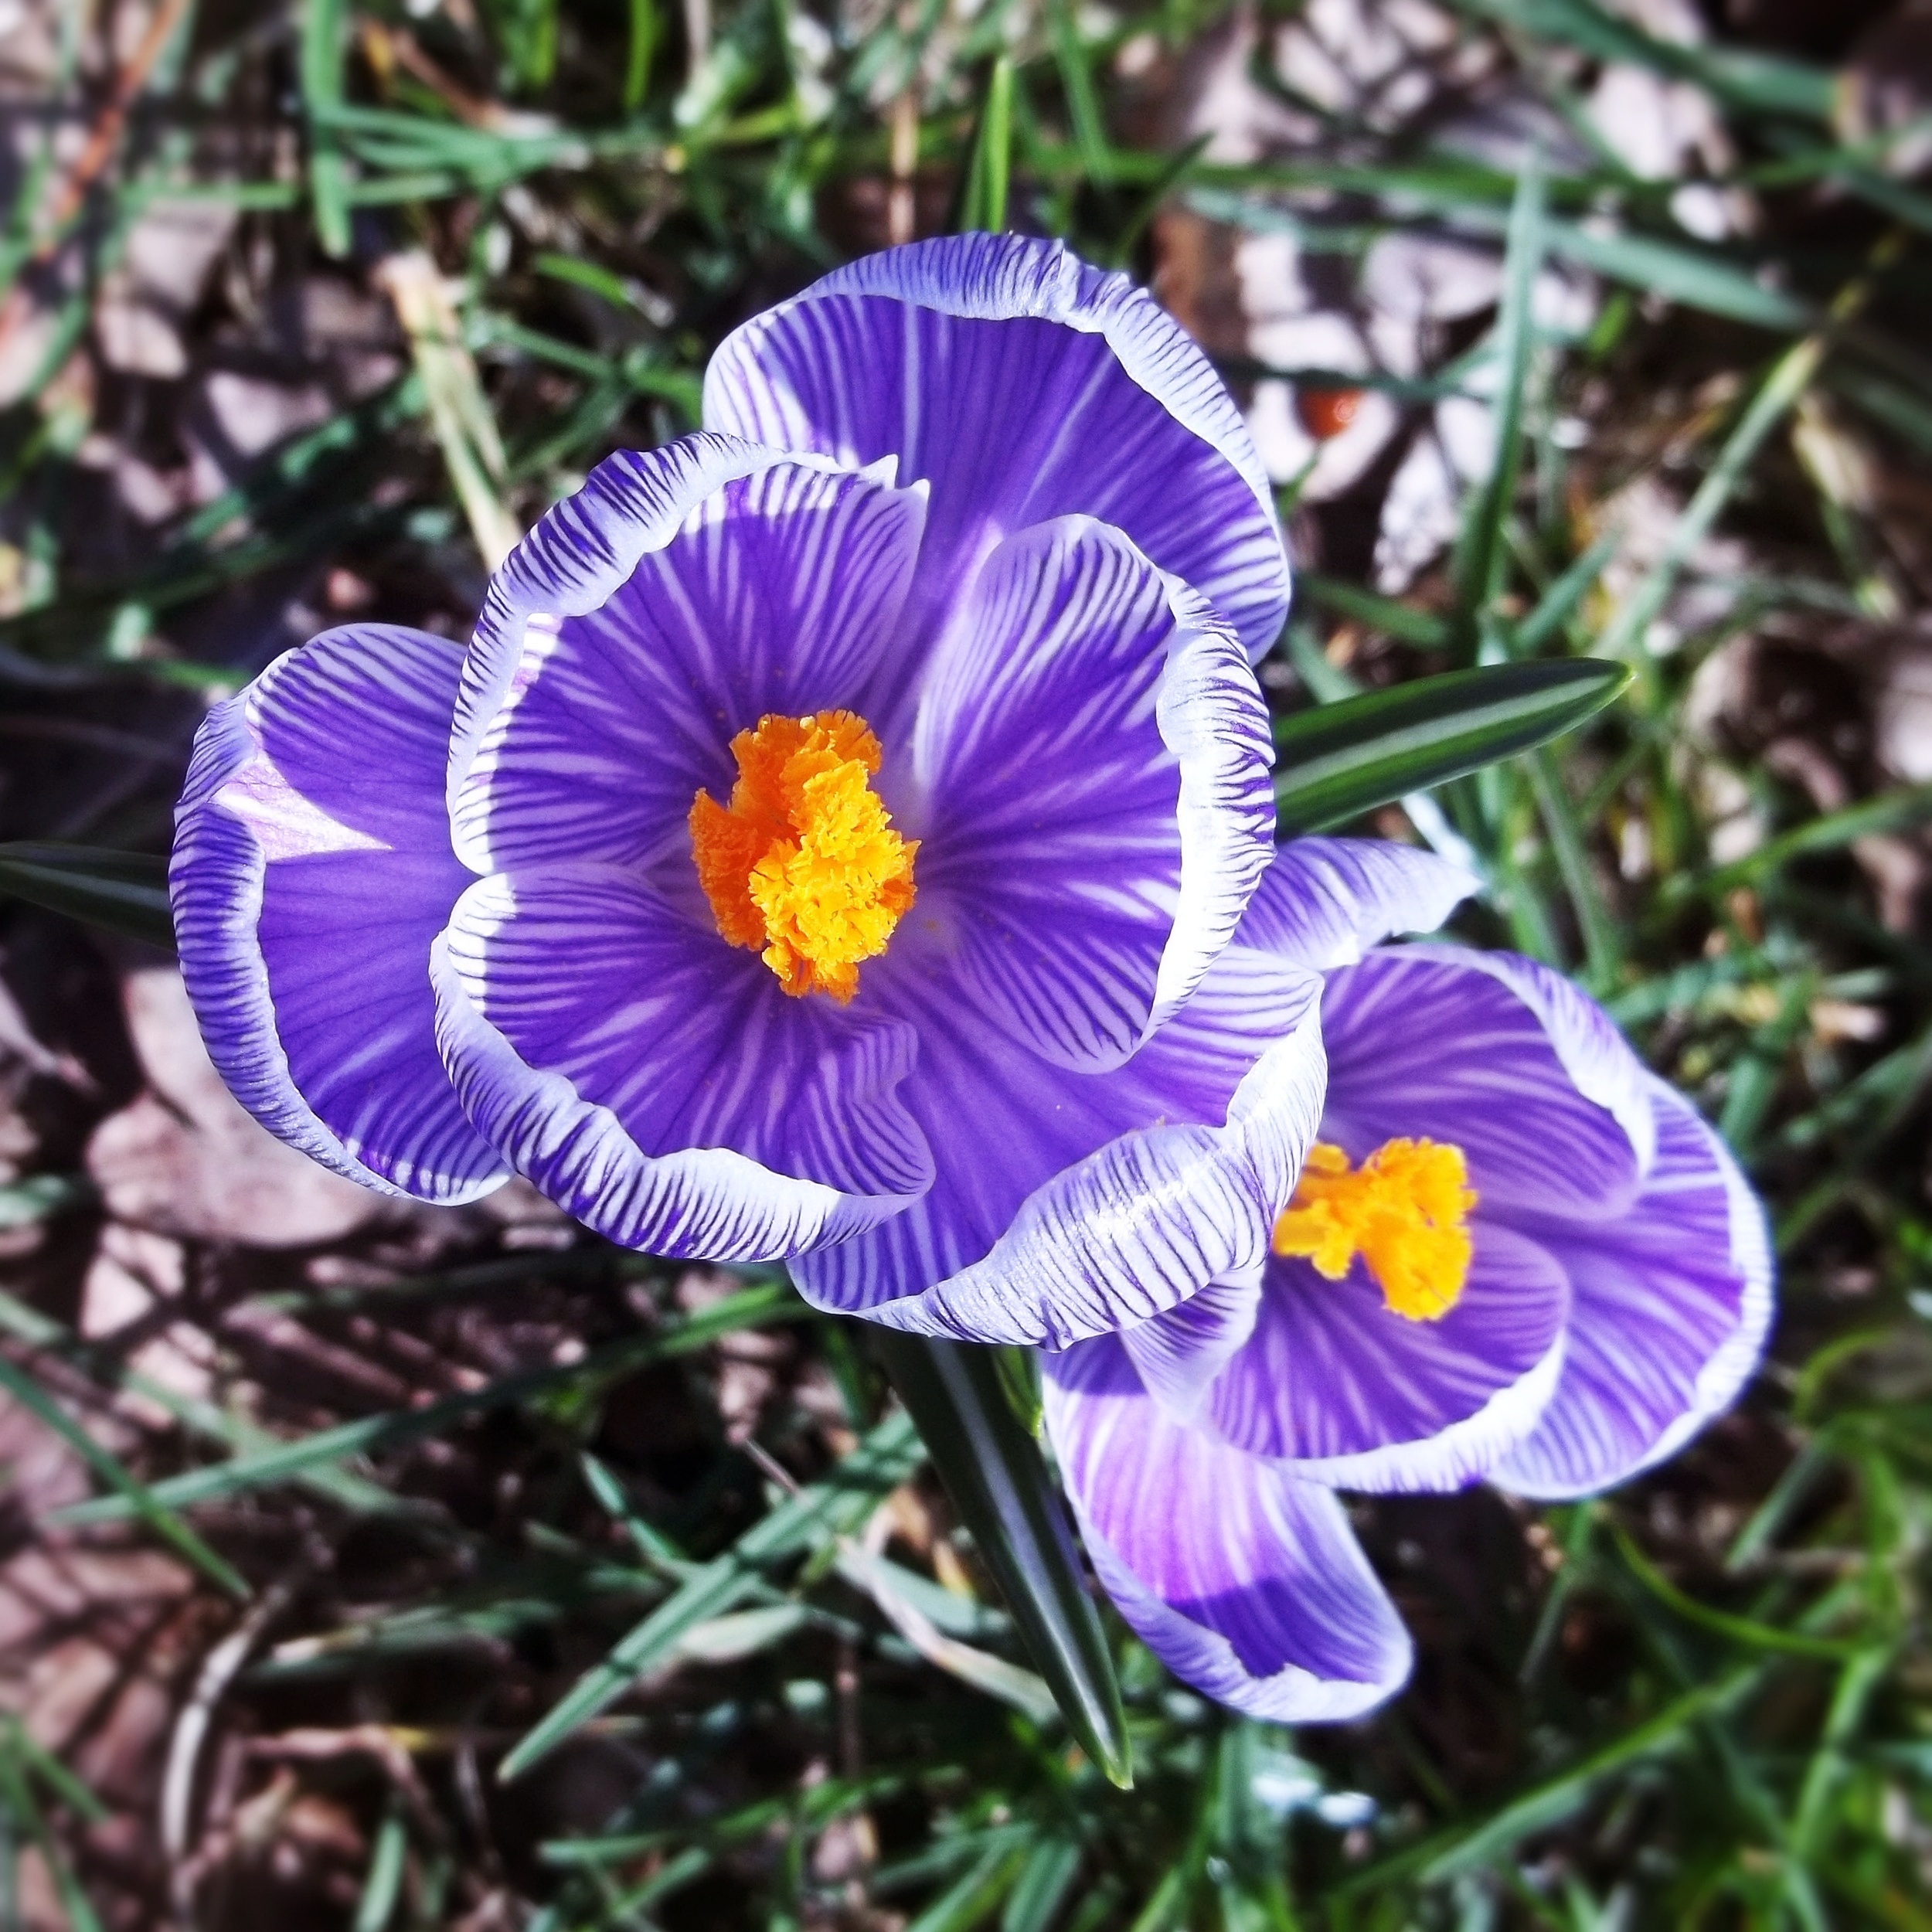
grass, blossom, plant, flower, purple, bloom, spring, botany, garden, flora, wildflower, petals, violet, crocus, fragrance, macro photography, pansy, flowering plant, land plant, violet family, iris family, calochortus